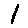
Label: 1